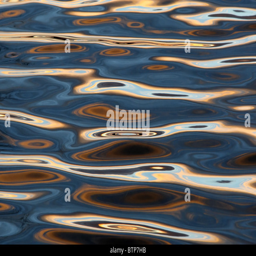
reflection of sunset painted clouds on the water surface .